Volodymyr Dzhus (cyclist)

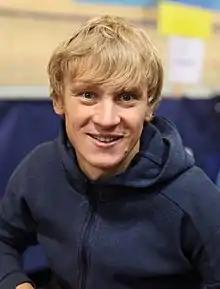
Dzhus in 2019

Volodymyr Dzhus (born 23 June 1993) is a Ukrainian professional racing cyclist, who currently rides for UCI Continental team . He rode at the 2014, 2015, 2020 and 2021 UCI Track Cycling World Championships.